Sergei Rachmaninoff

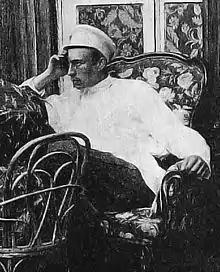
Rachmaninoff in 1897, the year his Symphony No. 1 premiered

Rachmaninoff's fortunes took a turn following the premiere of his Symphony No. 1 on 28 March 1897 in one of a long-running series of Russian Symphony Concerts devoted to Russian music. The piece was brutally panned by critic and nationalist composer César Cui, who likened it to a depiction of the seven plagues of Egypt, suggesting it would be admired by the "inmates" of a music conservatory in Hell. The deficiencies of the performance, conducted by Alexander Glazunov, were not commented on by other critics, but according to a memoir from Alexander Ossovsky, a close friend of Rachmaninoff, Glazunov made poor use of rehearsal time, and the concert's program itself, which contained two other premières, was also a factor. Other witnesses, including Rachmaninoff's wife, suggested that Glazunov, an alcoholic, may have been drunk. Following the reaction to his first symphony, Rachmaninoff wrote in May 1897 that "I'm not at all affected" by its lack of success or critical reaction, but felt "deeply distressed and heavily depressed by the fact that my Symphony ... did not please "me" at all after its first rehearsal". He thought its performance was poor, particularly Glazunov's contribution. The piece was not performed for the rest of Rachmaninoff's life, but he revised it into a four-hand piano arrangement in 1898.